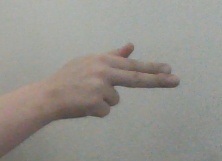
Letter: ghain